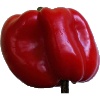
Label: Pepper Red 1